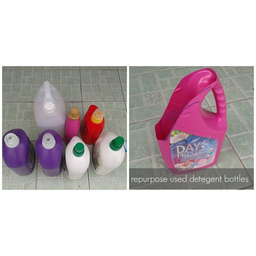
Label: plastic